Arthur Rodgers

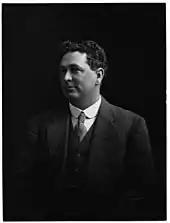
Photograph by Alice Mills

In 1910, Rodgers was involved in the formation of the People's Party, serving as an inaugural vice-president and assisting in drafting the party manifesto. In the lead-up to the 1913 federal election he was endorsed as the Liberal candidate for the seat of Wannon. He campaigned on a platform that included increased migration, a national insurance scheme, sharefarming, and opposition to a land tax. At the election he defeated the incumbent Australian Labor Party (ALP) member, John Keith McDougall.